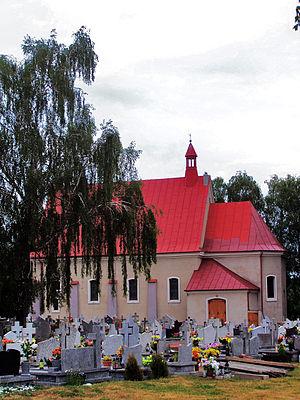
Kruchowo est un village polonais de la gmina de Trzemeszno dans le powiat de Gniezno de la voïvodie de Grande-Pologne dans le centre-ouest de la Pologne.